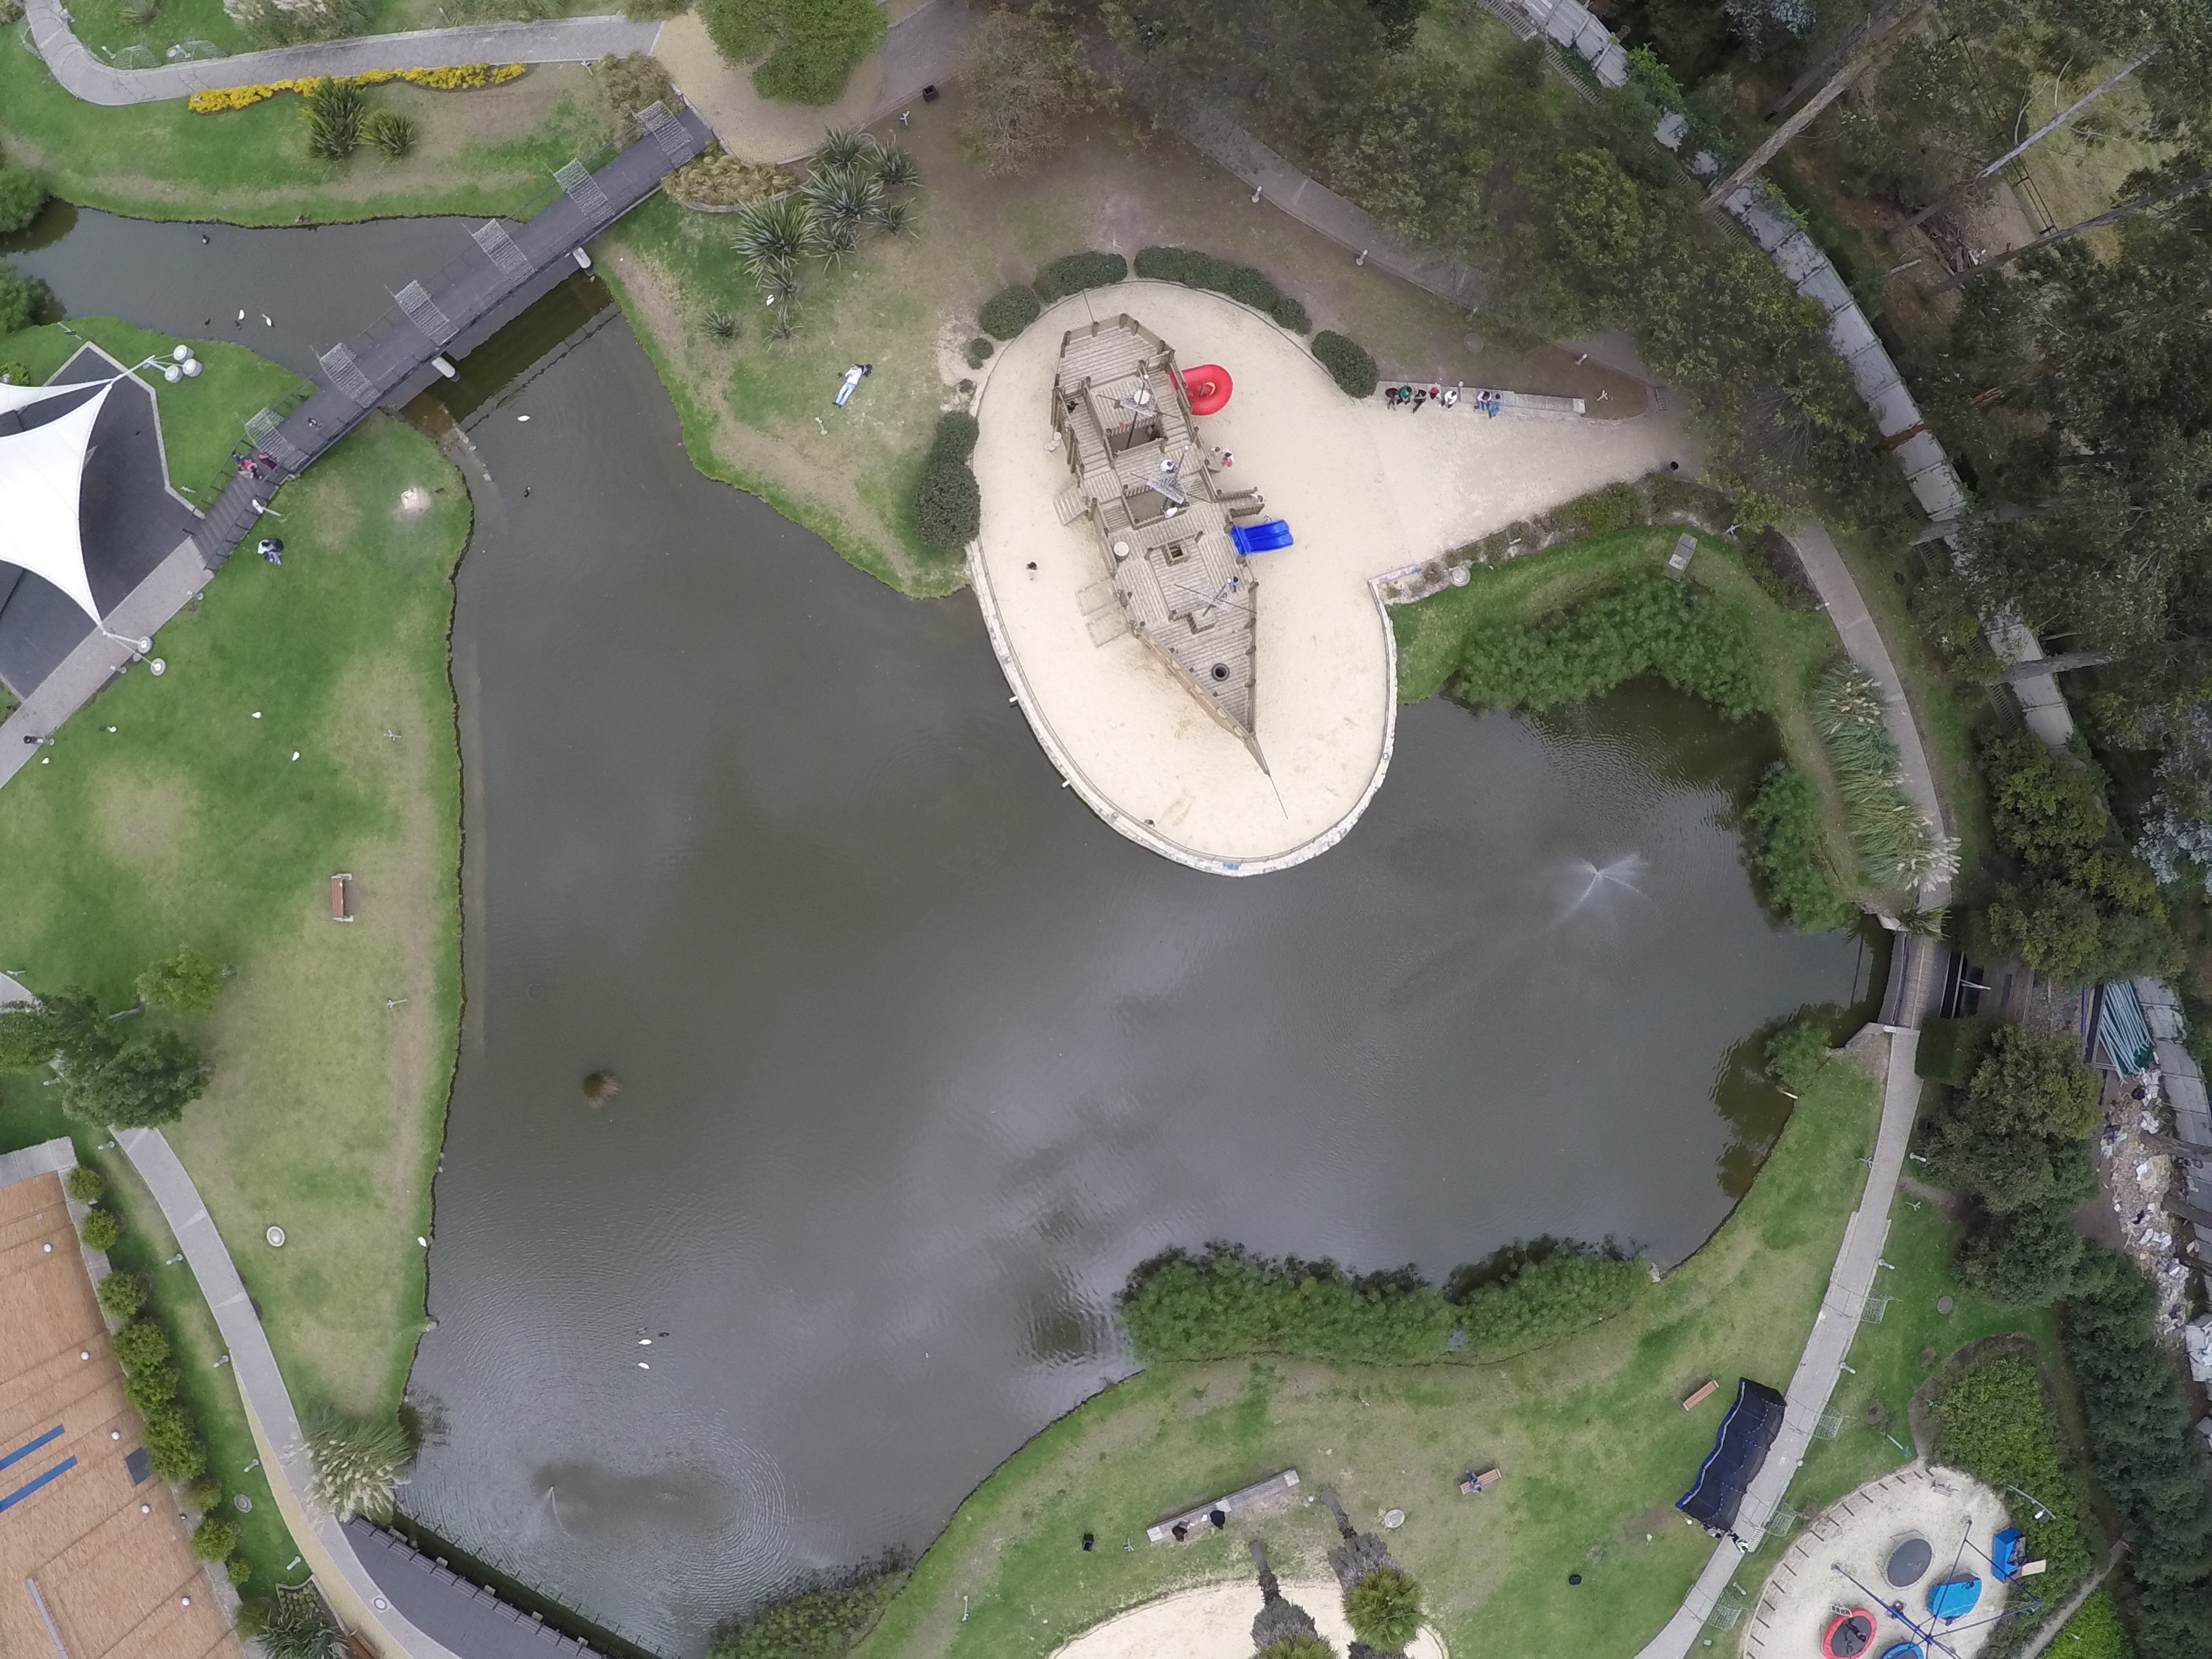
terrain, estate, screenshot, bird's eye view, aerial photography